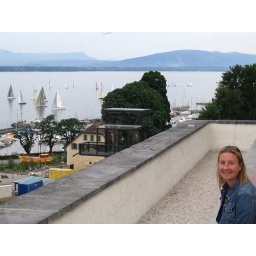
Kelleigh sitting at the Nyon castle overlooking the sail boats in Lake Geneva